Ashlee Simpson

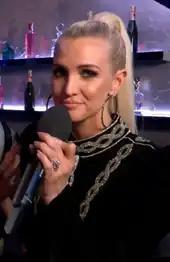
Simpson in 2018

In 2009, Simpson returned full-time to television by playing the role of Violet Foster in "Melrose Place", The CW's revamp of the 1990s series "Melrose Place". She was originally signed to the show as a regular, but producers and CW executives decided to write out her character. Simpson left the show after twelve episodes and stated that she had known all along that her character would leave once the murder mystery storyline had concluded. Despite this, Ashlee's sister spoke out against the series, claiming Simpson brought the show free press. After her departure from "Melrose Place", Simpson reprised her role in the Broadway musical production of "Chicago". She began her Broadway run on November 30, 2009, performing in New York for eight shows a week until February 7, 2010. On February 9, 2011, Simpson filed for divorce from Wentz, citing irreconcilable differences, and requested that her maiden name be restored. The divorce was finalized on November 22, 2011. The former couple released a joint statement following the announcement, stating, "We remain friends and deeply committed and loving parents to our son Bronx, whose happiness and well-being remains our number one priority." Simpson appeared on the second episode of The CW's "America's Next Top Model, Cycle 17" as a guest judge. She created a fashion line aimed at girls aged seven to sixteen in collaboration with her sister's successful brand. Simpson is the co-creative director of the line, which was released in the winter of 2011.